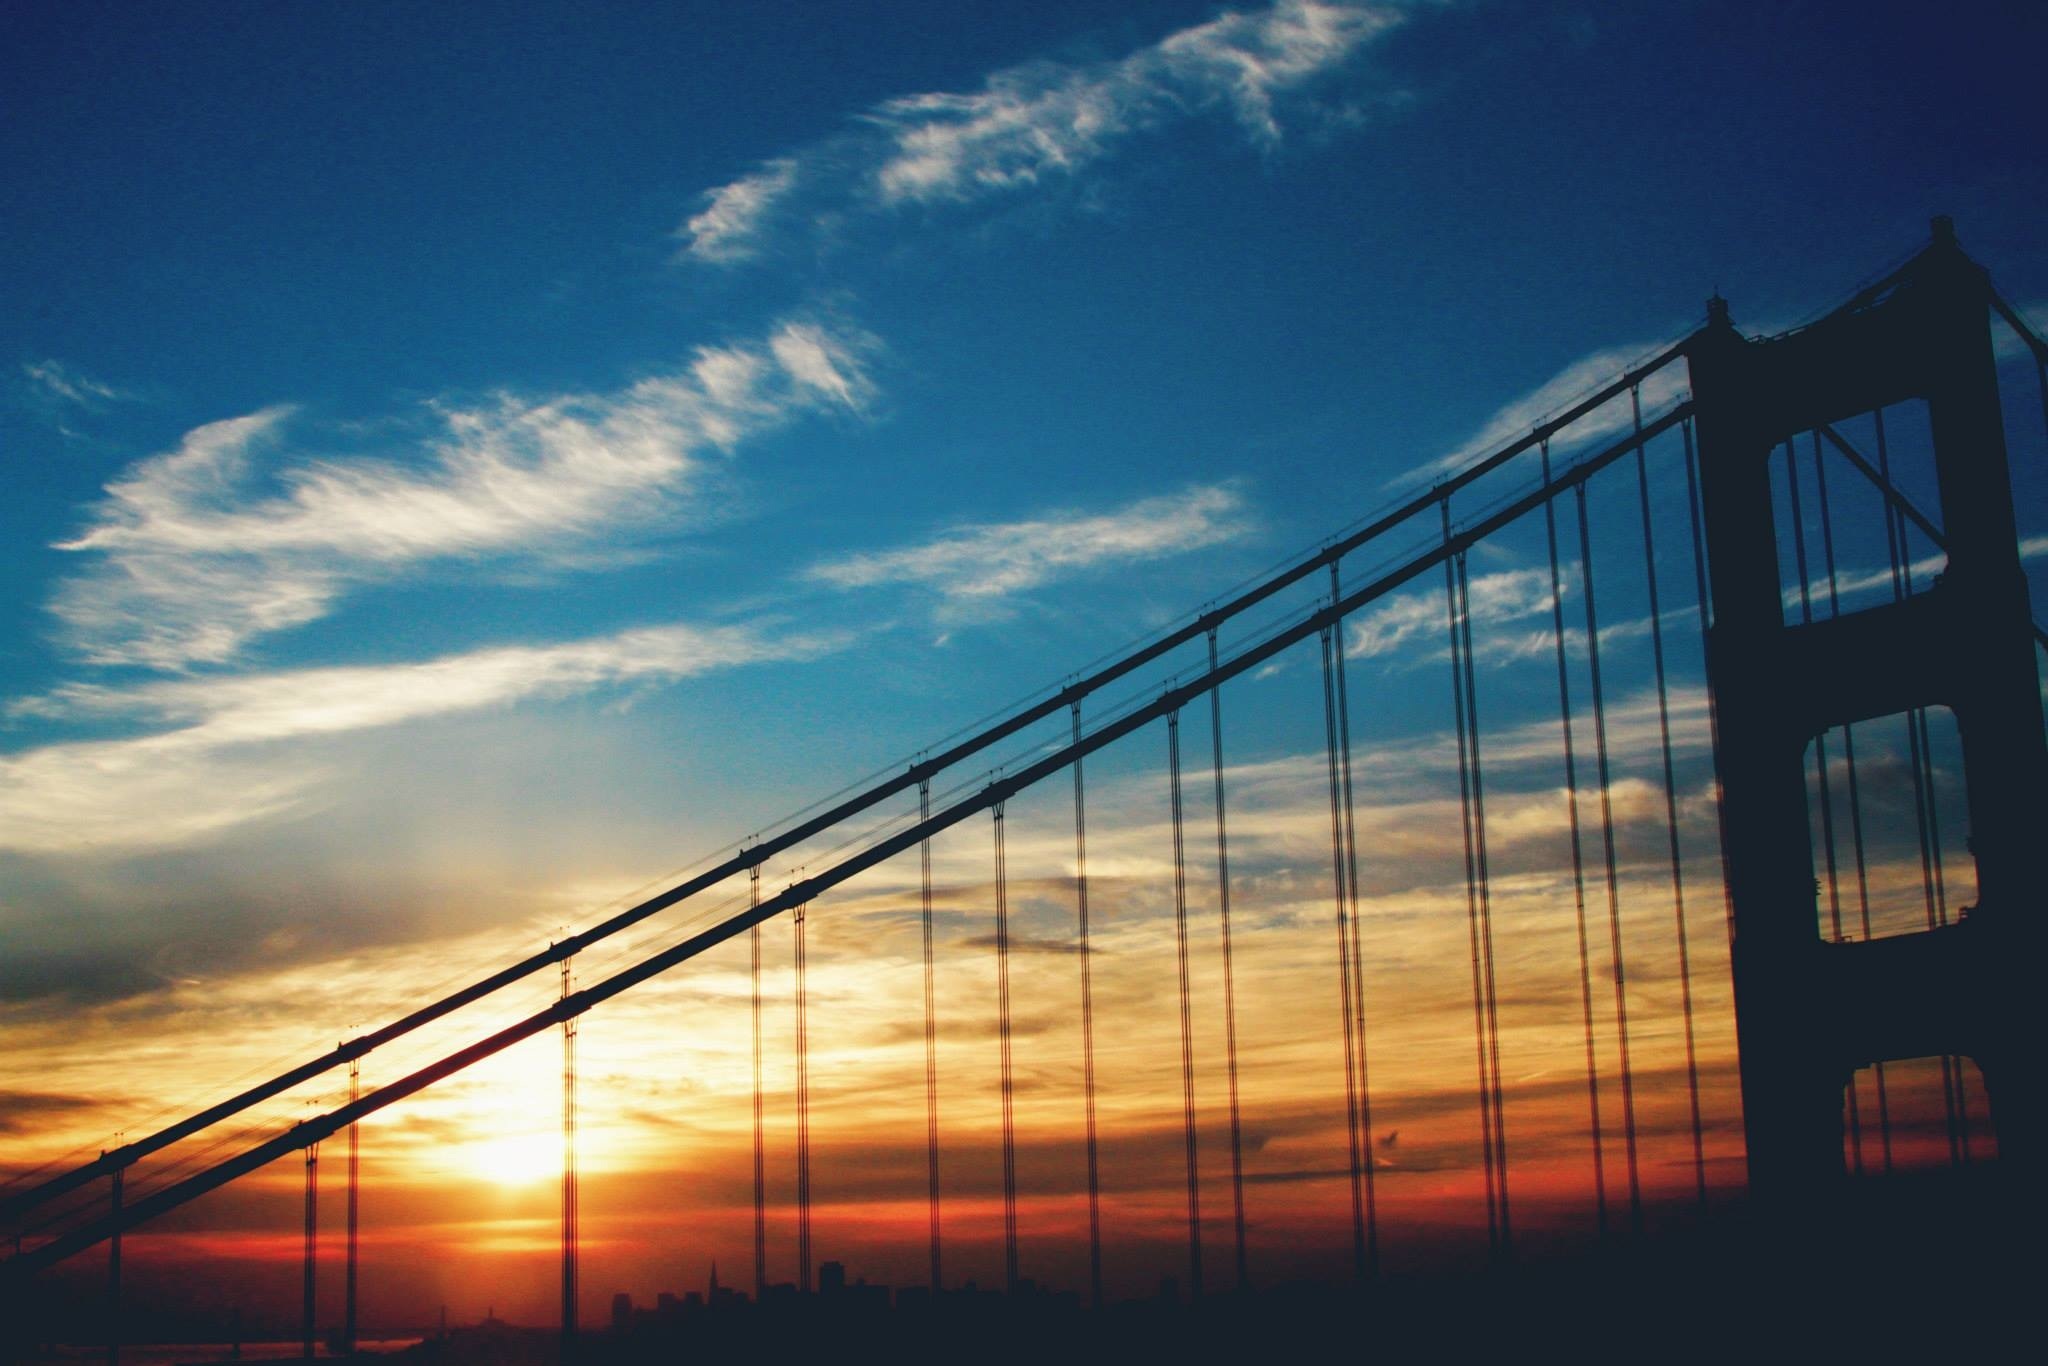
landscape, horizon, light, cloud, architecture, sky, sunrise, sunset, bridge, skyline, night, sunlight, morning, dawn, dusk, evening, twilight, line, reflection, scenic, illuminated, clouds, shape, sunset sky